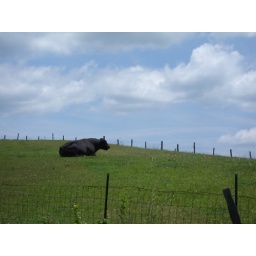
Cow on hill under clouds